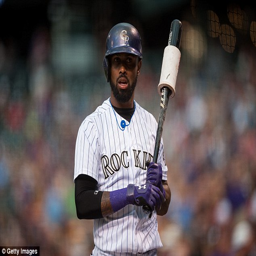
suspended : musical artist has been suspended